Let's Go Brandon

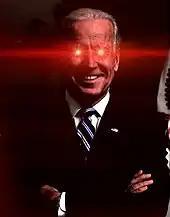
"Dark Brandon" imagery

The phrase "Dark Brandon" was initially a meme created by online progressives to parody supporters of "Dark MAGA", a prediction promoted by former U.S. representative Madison Cawthorn that former president Trump would return to power "with a vengeance". It copies the "fashwave" aesthetic used initially by online supporters of figures like Donald Trump or Ron DeSantis.